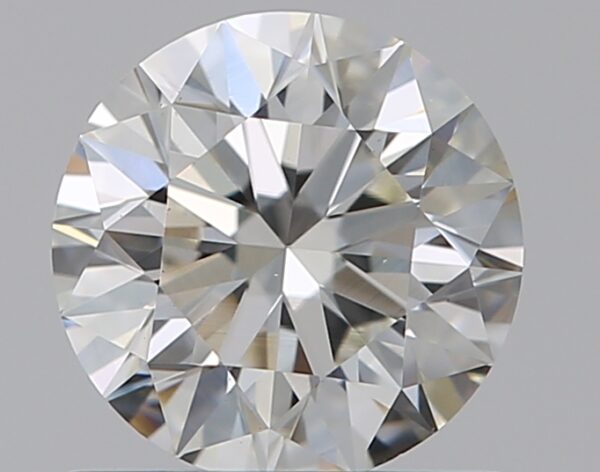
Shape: round
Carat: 0.7
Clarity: VS2
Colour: H
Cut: EX
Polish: EX
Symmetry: EX
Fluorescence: ST
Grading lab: GIA
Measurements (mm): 5.65 x 5.68 x 3.55